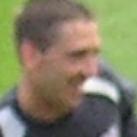
Age: 35